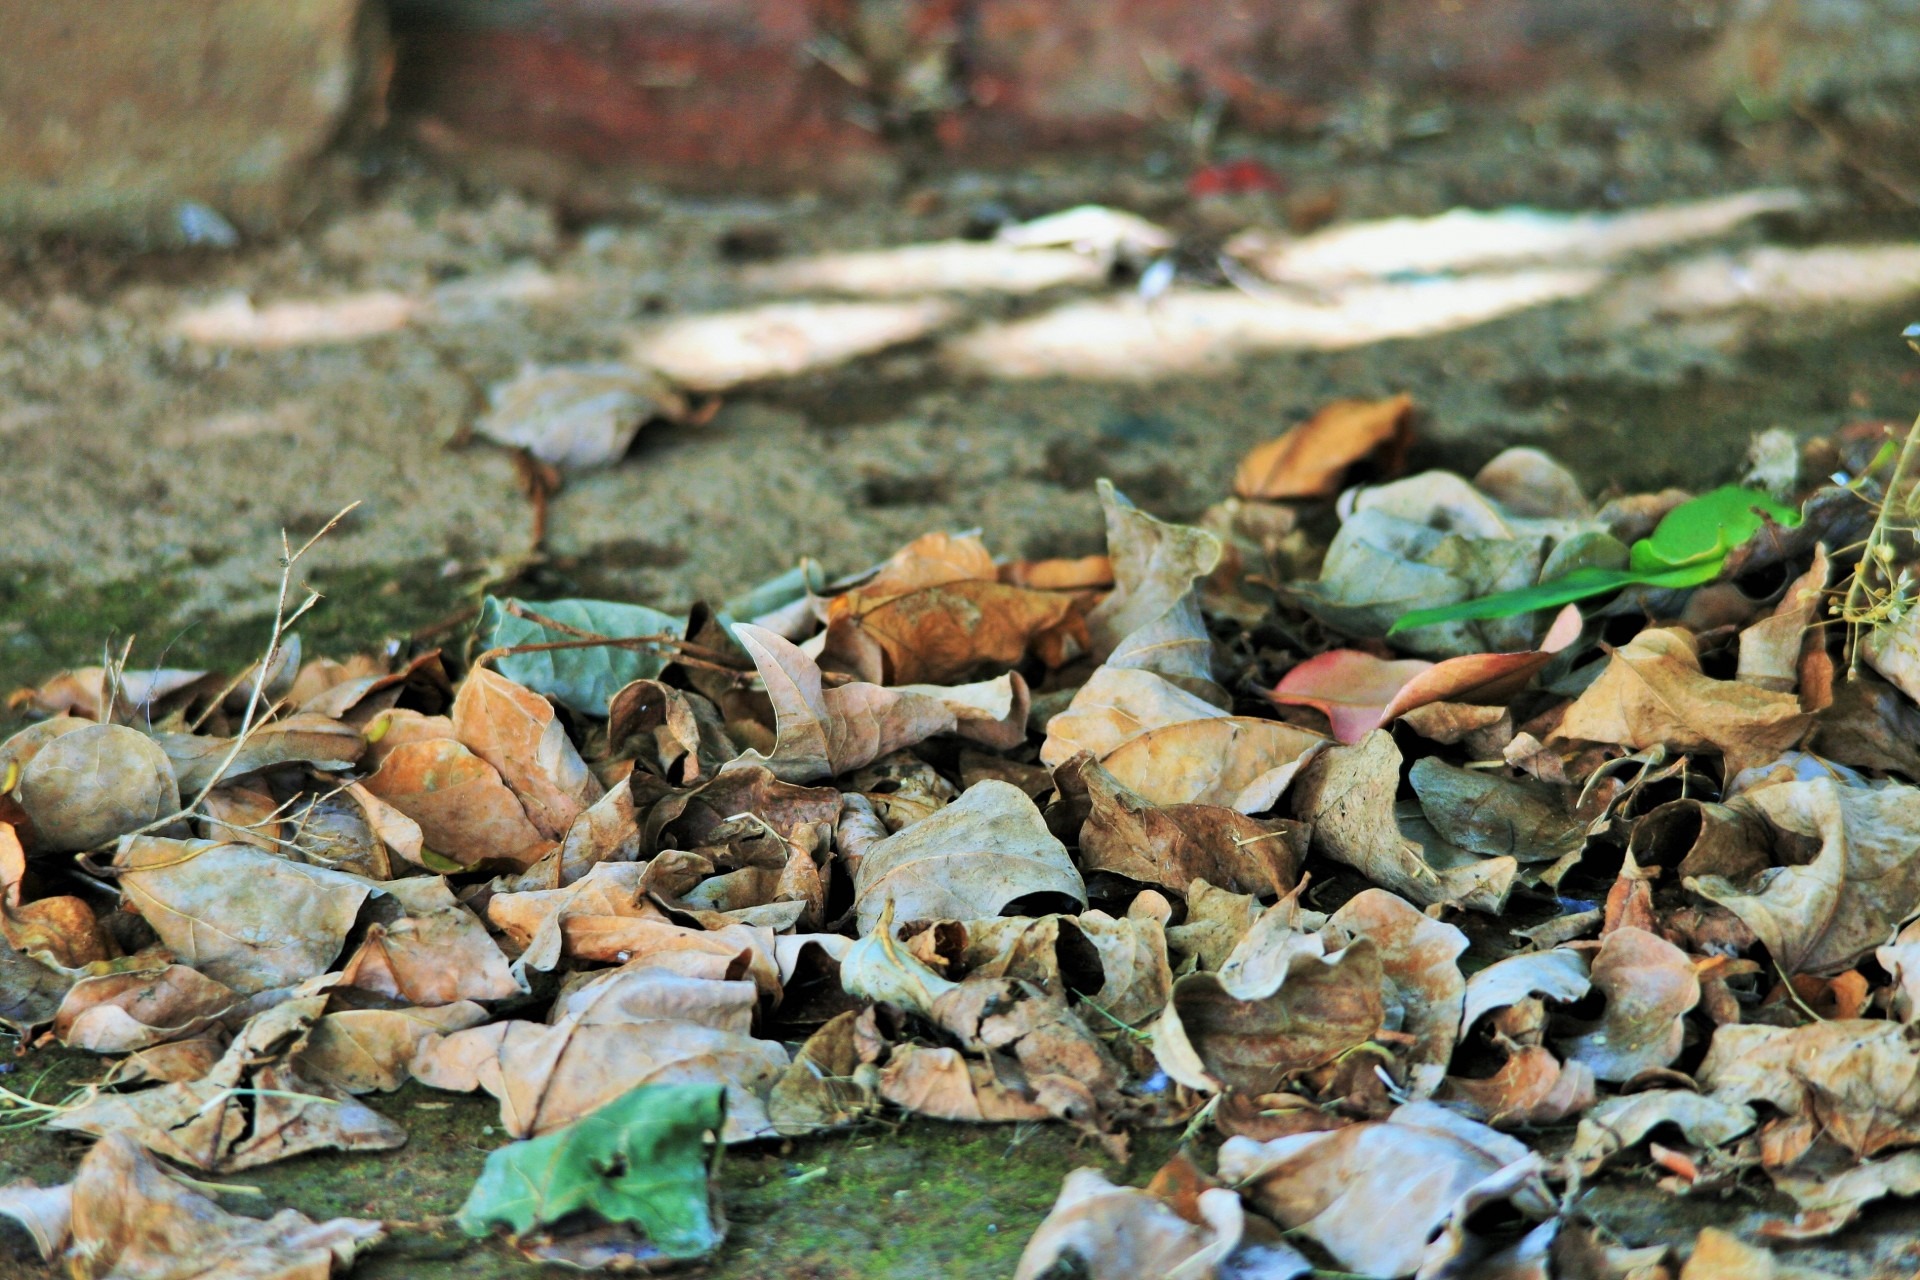
nature, rock, wood, leaf, dry, wildlife, autumn, soil, dried, season, plants, trees, leaves, outdoors, seasonal, litter, waste, fallen, grounds, gardens, floors, lands, yards